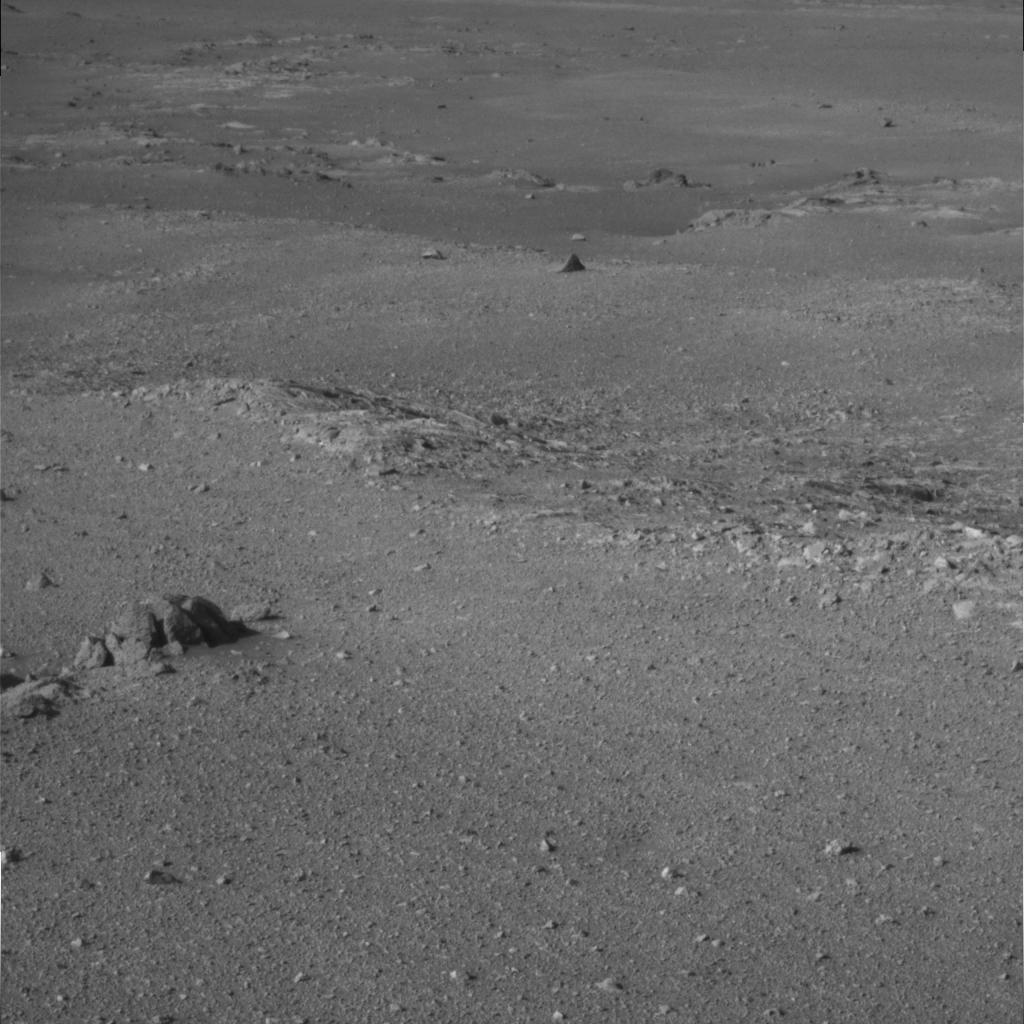
Surface features visible: Rock Outcrops, Clasts, Soil, Nearby Surface